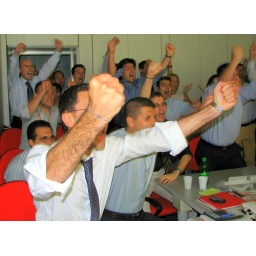
Italia-Australia 1-0, my colleagues in my office (one of the few in the building with tv !)